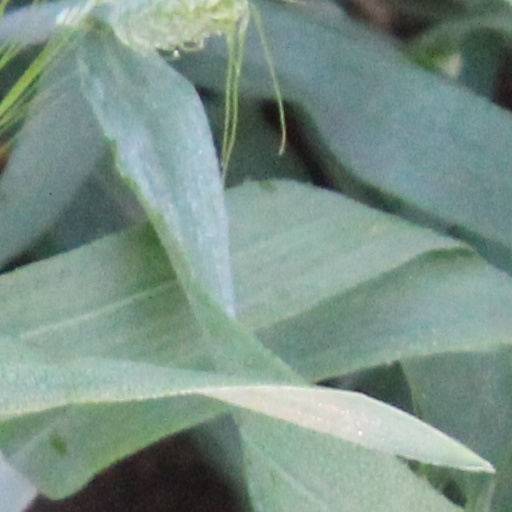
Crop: wheat